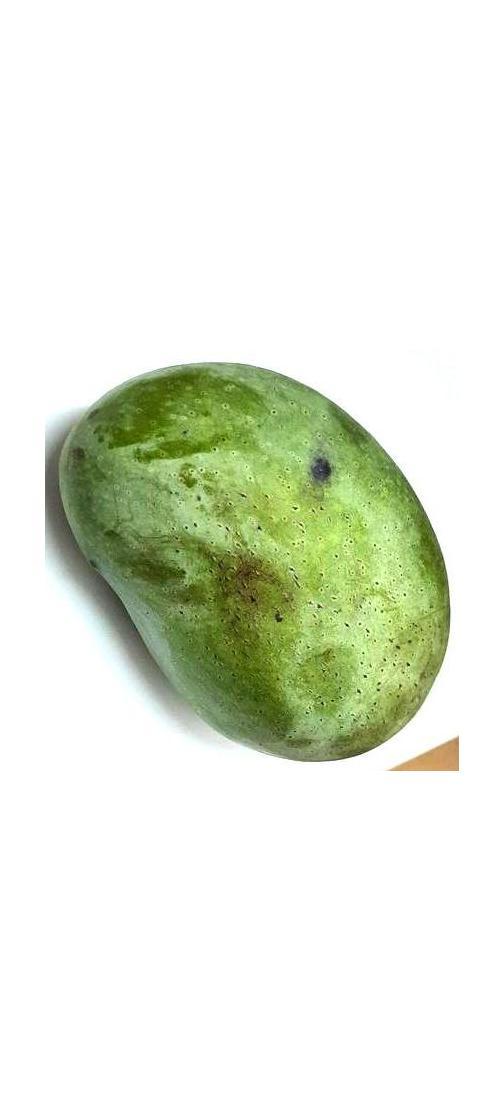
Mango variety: Fazli Classic